Khola Maryam Hübsch

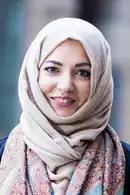
Hübsch in 2017

Khola Maryam Hübsch (born October 25, 1980, in Frankfurt am Main) is a German journalist and writer of German-Indian origin. Hübsch is the daughter of the German writer Hadayatullah Hübsch. She is a prominent member of the Ahmadiyya Muslim Community of Germany.